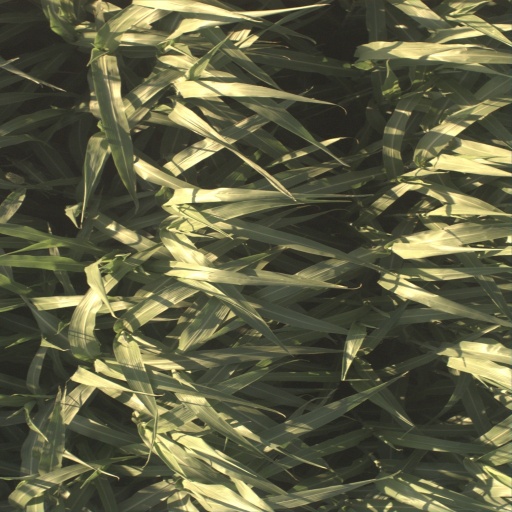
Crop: sorghum